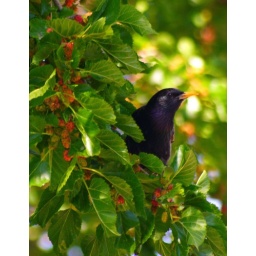
black bird in a mulberry tree